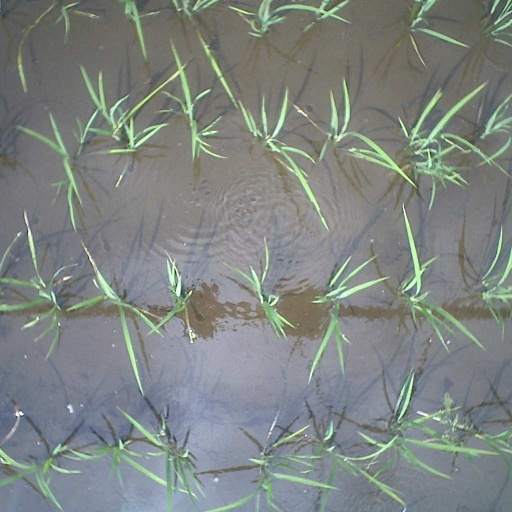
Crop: rice